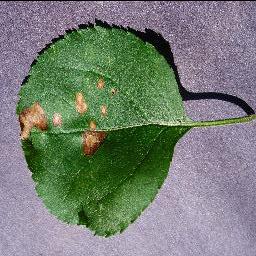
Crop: apple
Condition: black_rot